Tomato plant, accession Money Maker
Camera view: horizontal (90 deg, fisheye); turntable rotation: 60 degrees
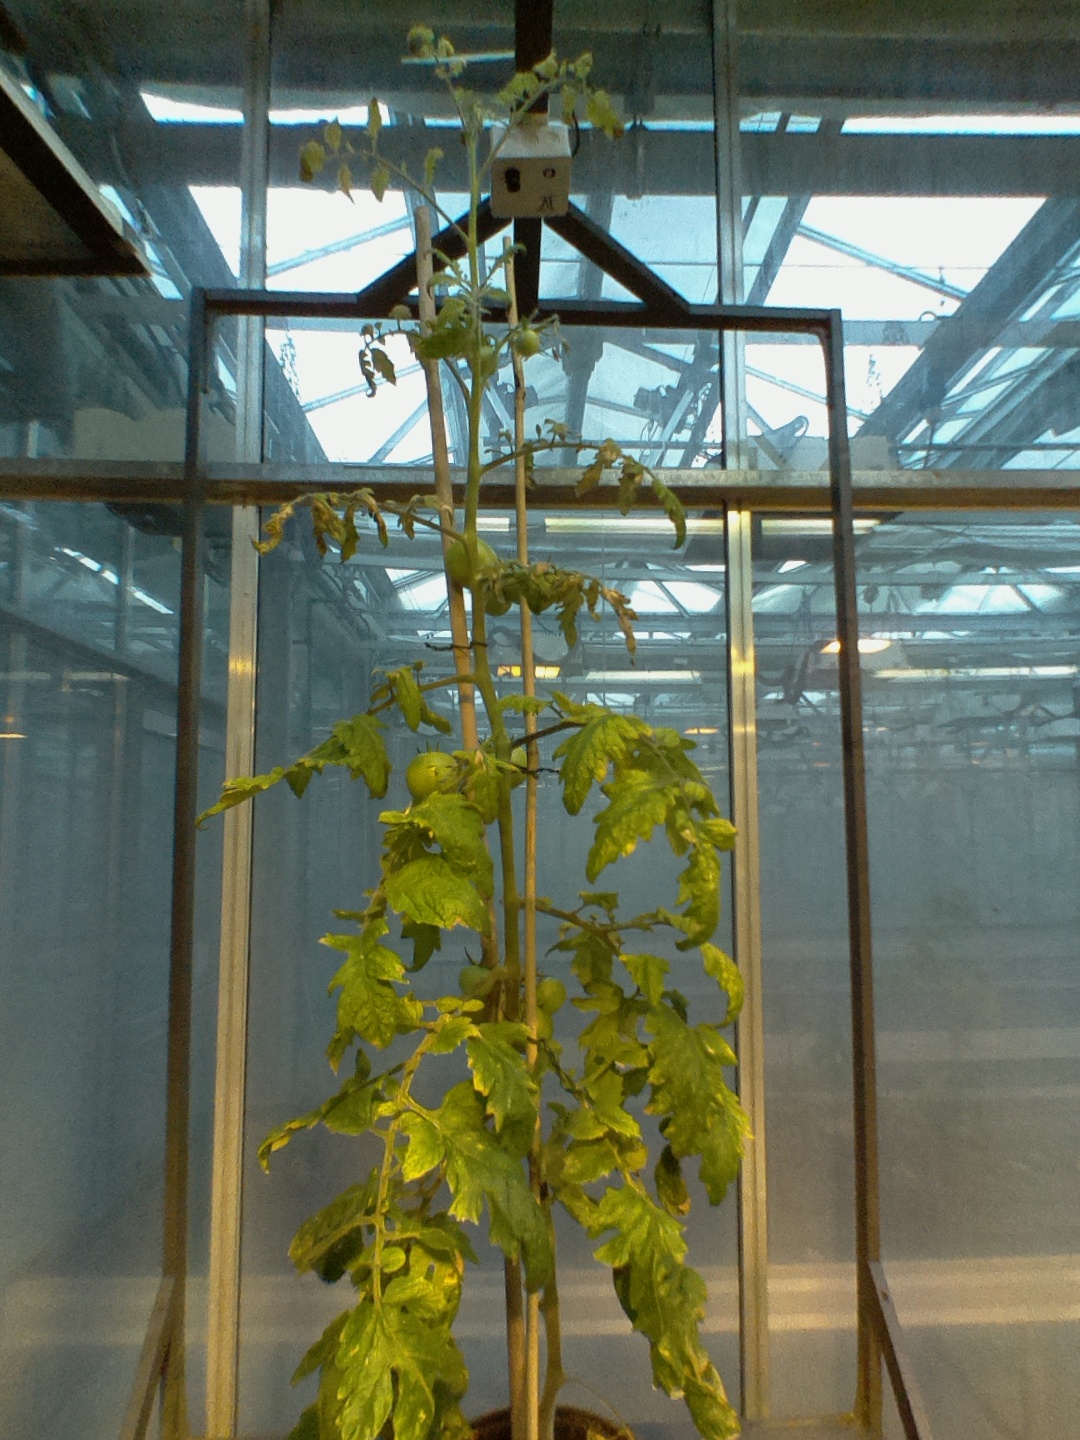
BBCH growth stage 77: 70%-80% of final fruit size